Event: Nepal Earthquake
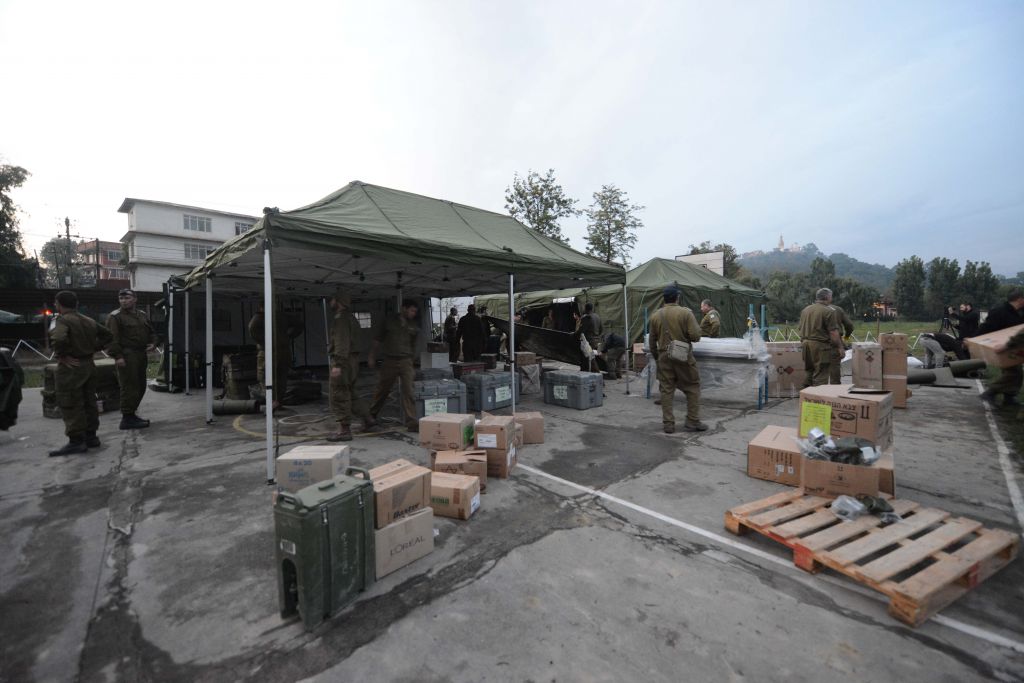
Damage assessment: no_damage